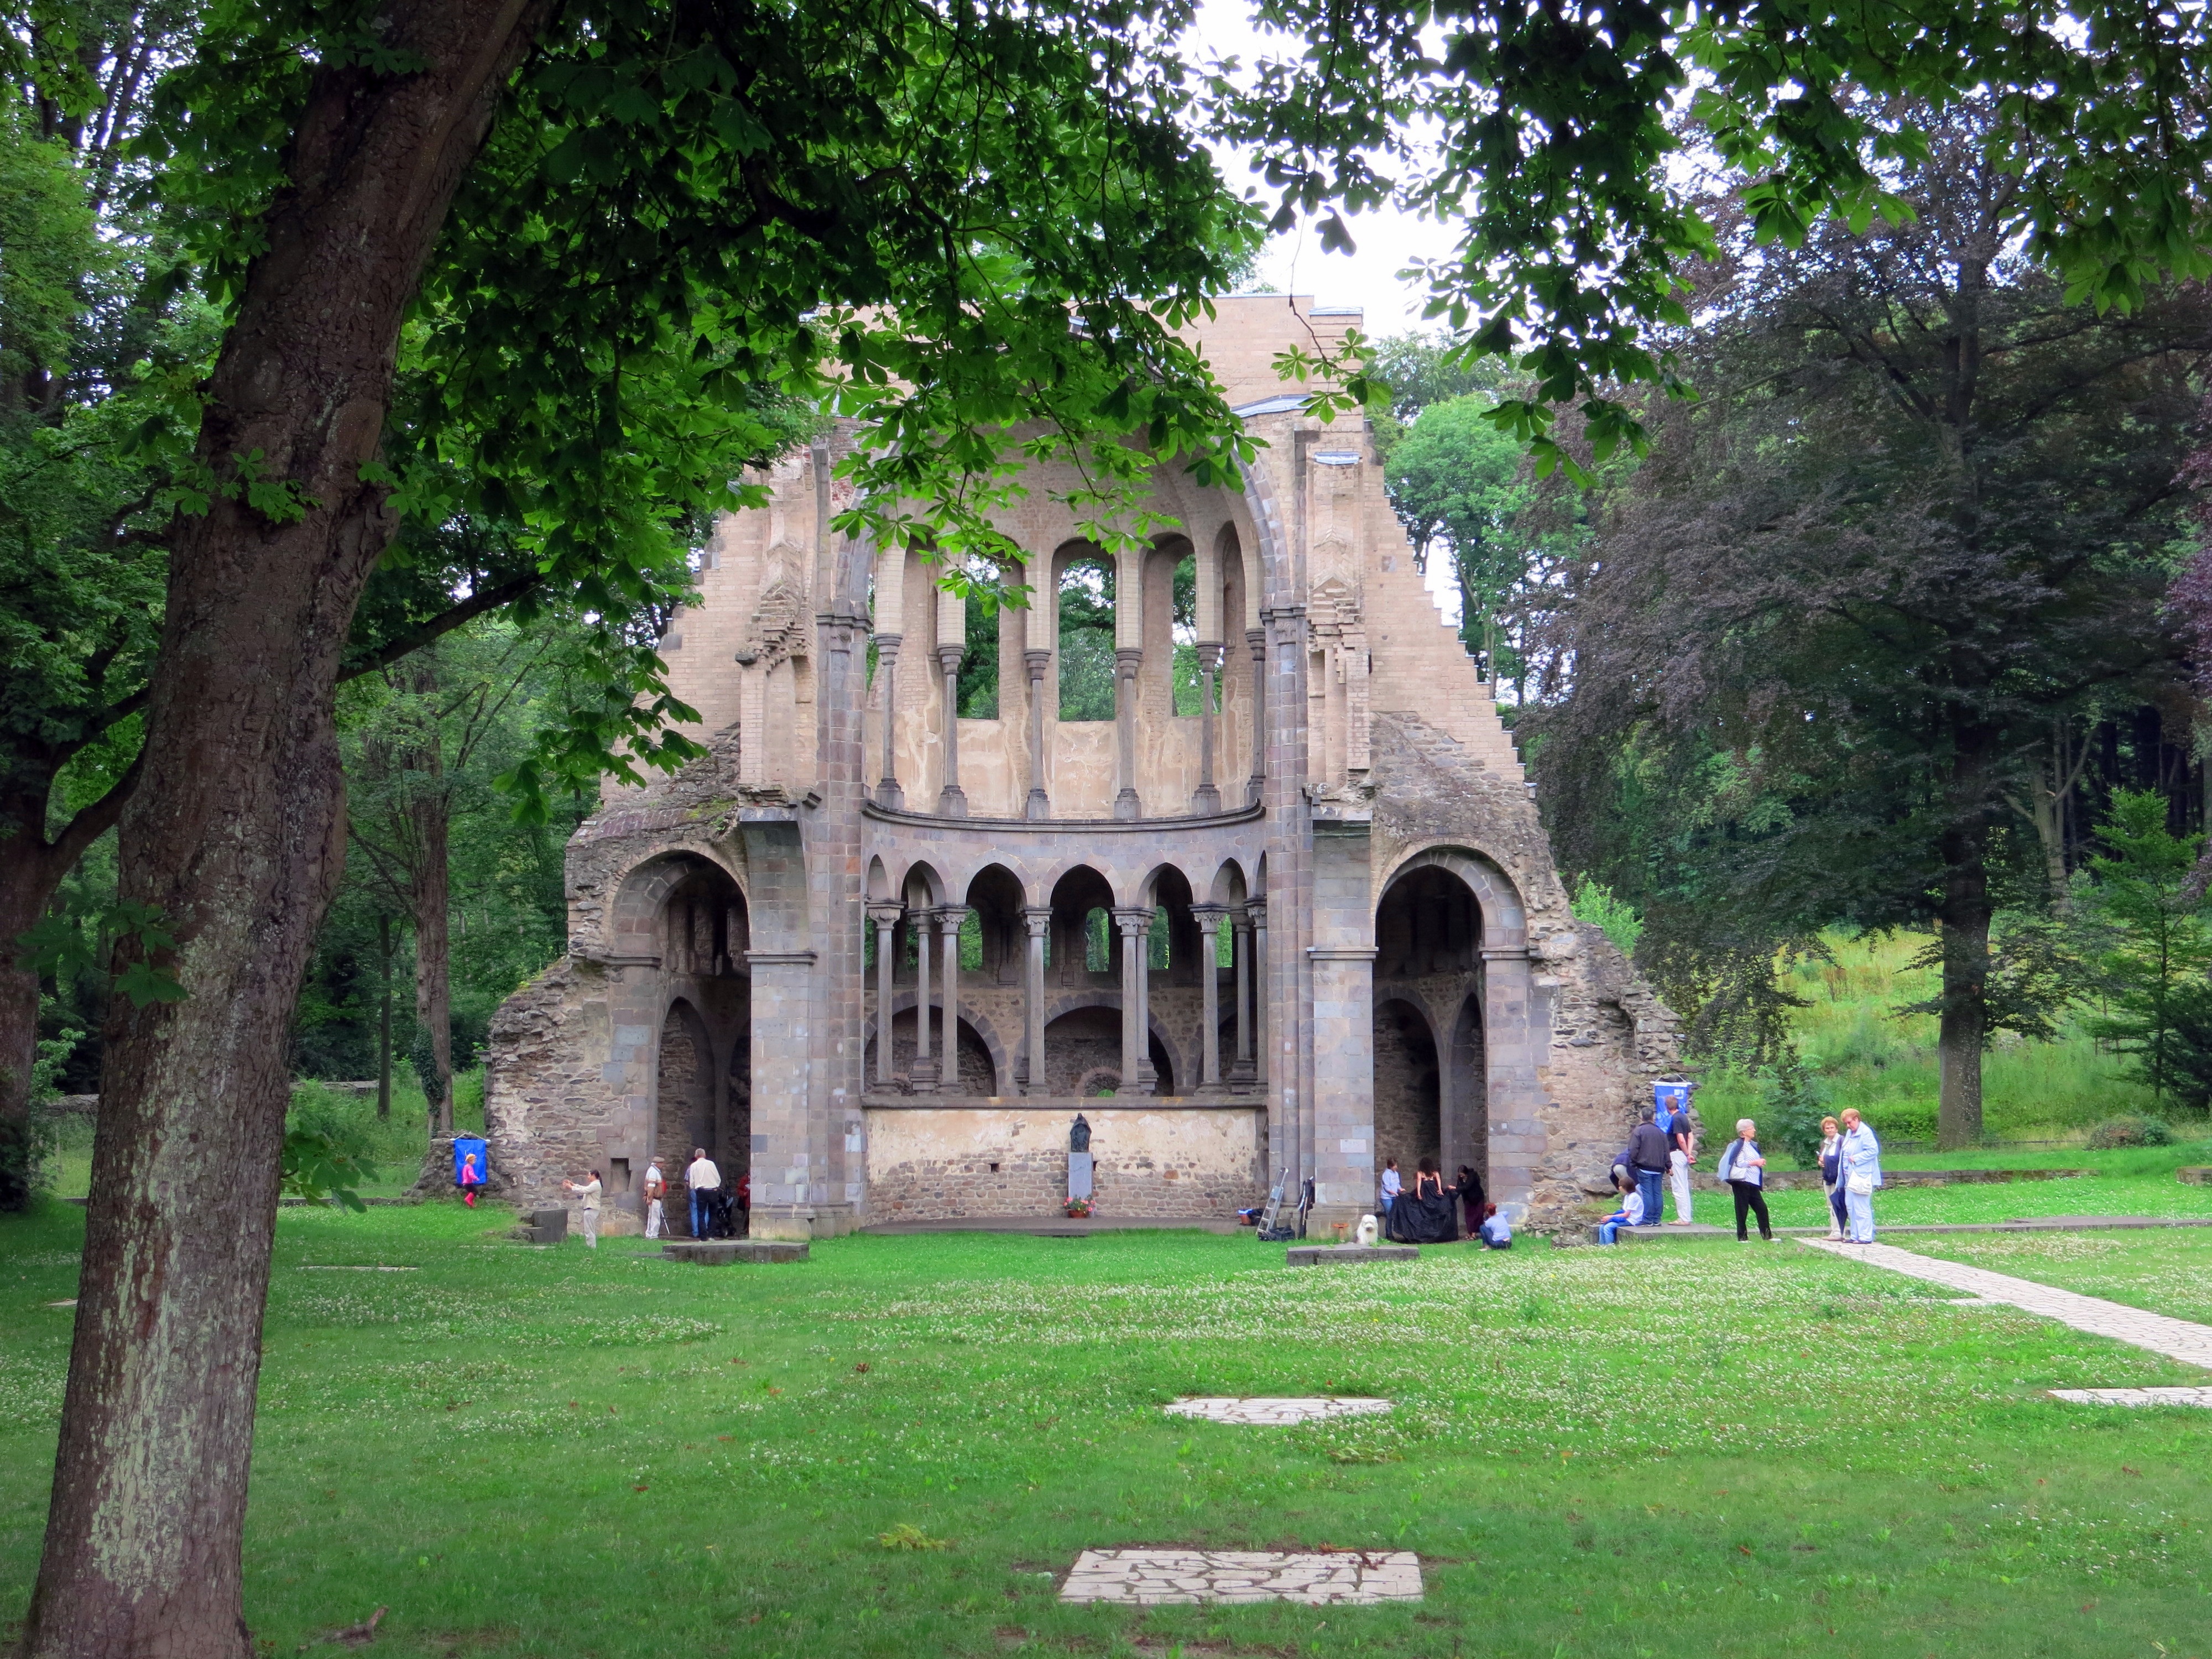
building, chateau, church, chapel, decay, ruin, place of worship, destroyed, ruins, monastery, shrine, abbey, estate, invaded, k nigswinter germany, heisterbach, spanish missions in california, rheinsteig